Exercise Talisman Sabre

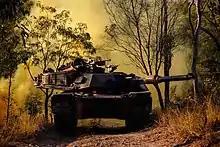
An Australian M1 Abrams tank during Exercise Talisman Sabre 2015

Exercise Talisman Sabre (also spelled Talisman Saber, the US English alternative title) is a biennial, multinational military exercise led by Australia and the United States. Talisman Sabre involves joint exercises performed by the Australian Defence Force and the United States Military across six locations in northern and central Australia, the Coral Sea, and in Honolulu, Denver, and Suffolk, Va., though the bulk of the exercises are concentrated at the Shoalwater Bay Military Training Area and other locations in northern and central Australia and Australia's territorial sea and exclusive economic zone.